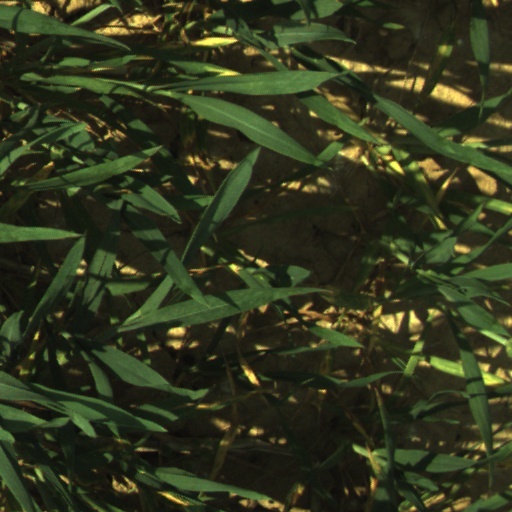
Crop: wheat